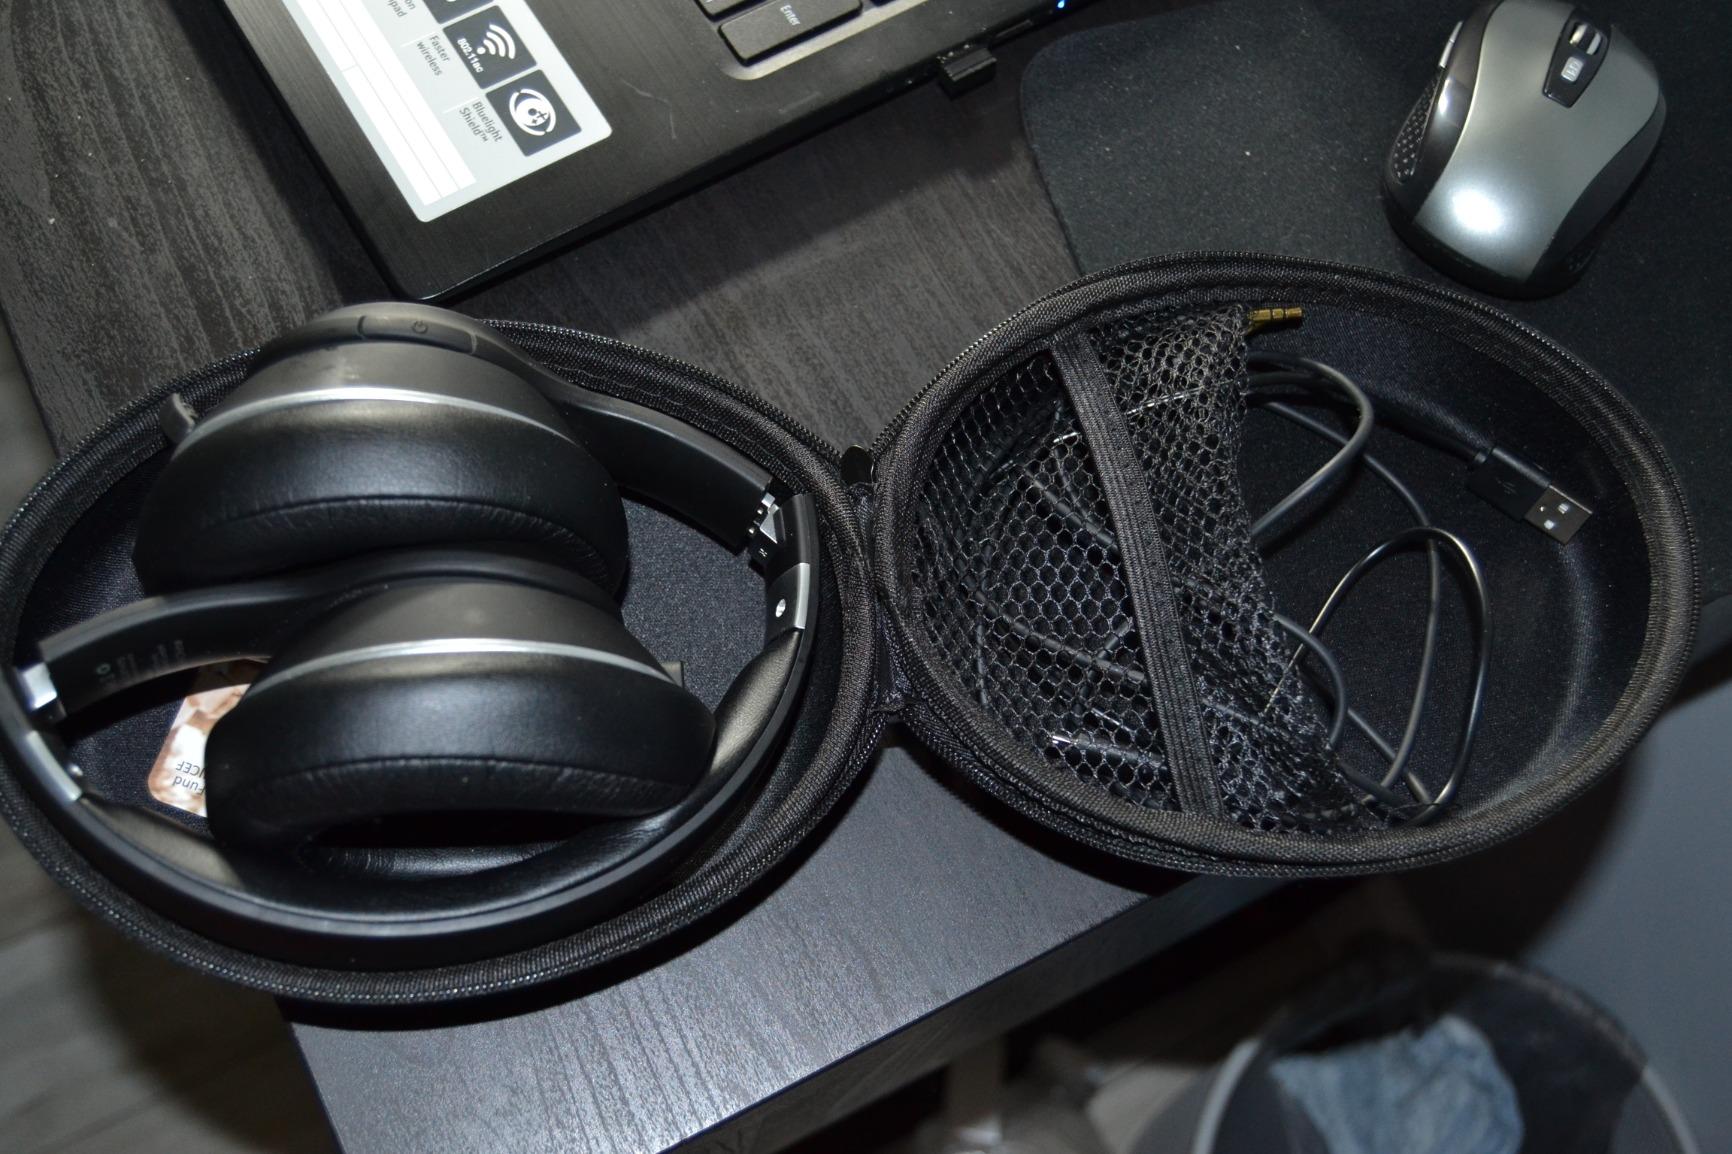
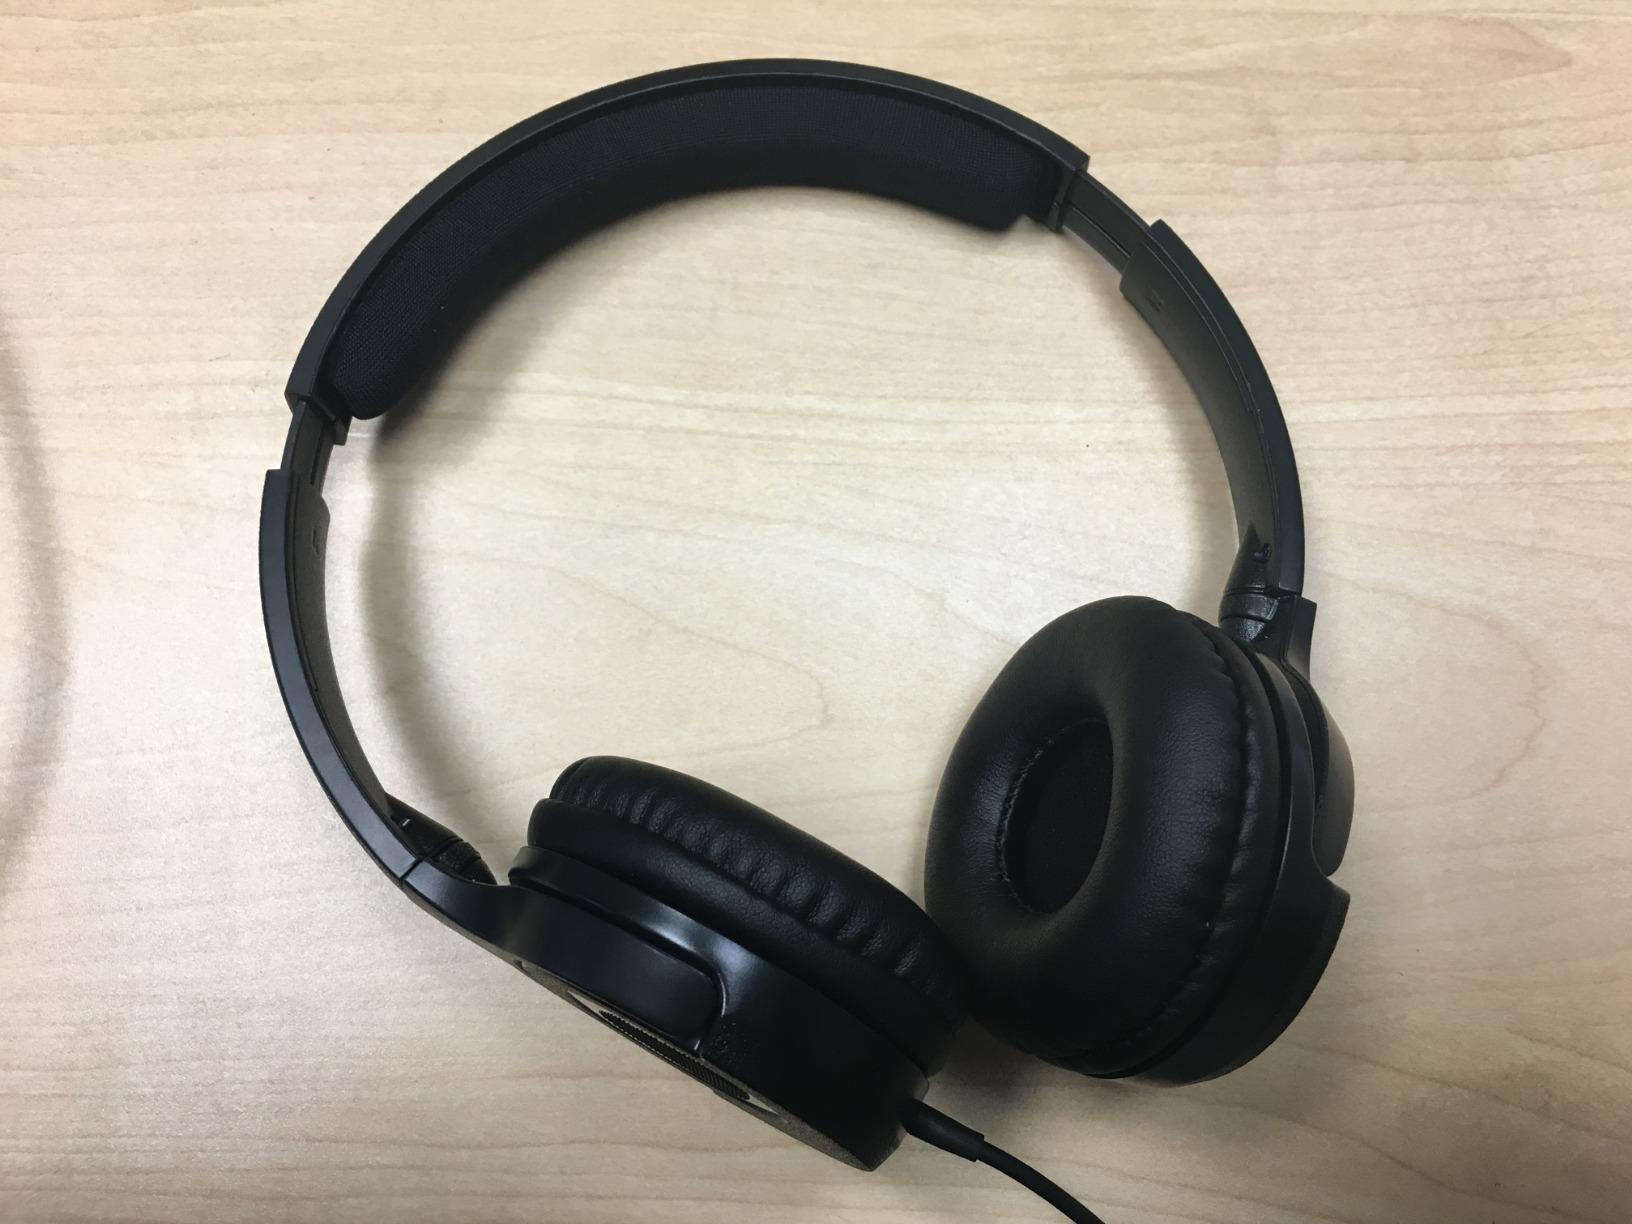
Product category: headphones
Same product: no